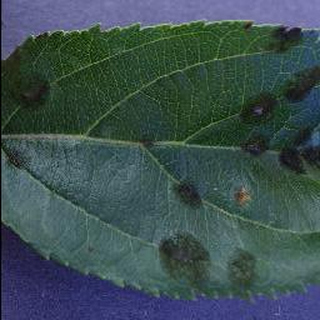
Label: apple_apple_scab